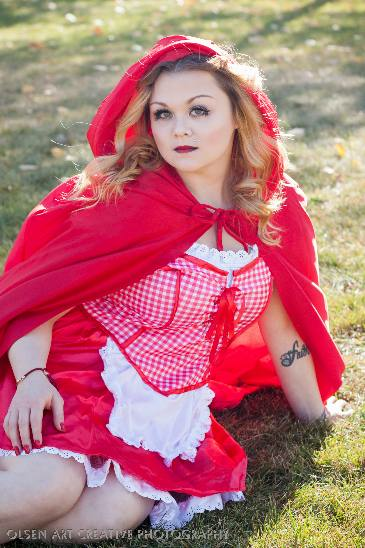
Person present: Yes